Honeyman Hardware Company Building

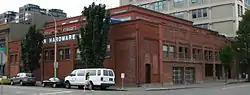
The oldest section of the Honeyman Hardware Company Building at the corner of NW Hoyt Street and NW Park Avenue in 2008; the newer sections are visible behind and to the left and right of the central brick structure.

The Honeyman Hardware Company Building is a historic commercial building located at 832 NW Hoyt Street in Northwest Portland, Oregon. It was completed in 1912 and was listed on the National Register of Historic Places on December 15, 1989.